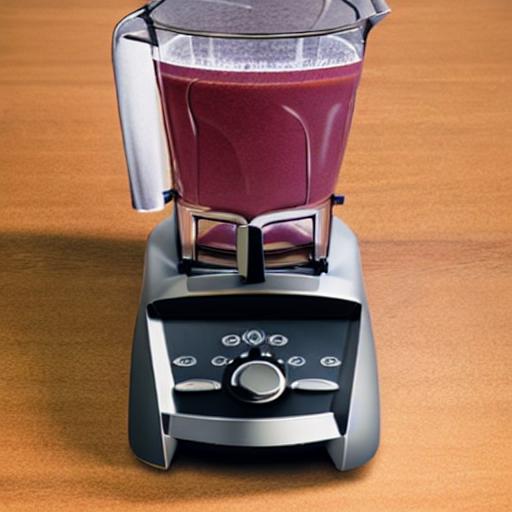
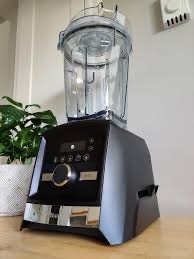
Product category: items_blender
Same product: no